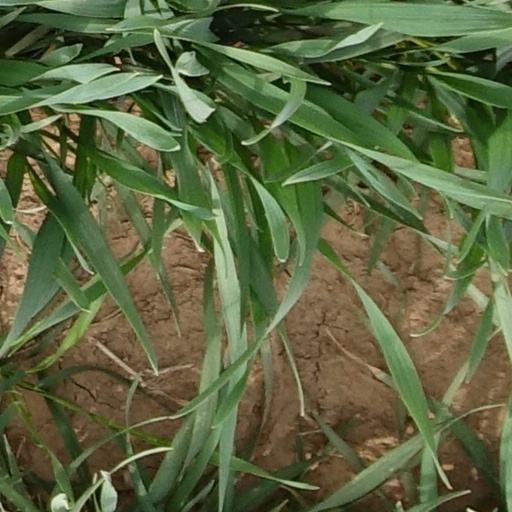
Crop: wheat